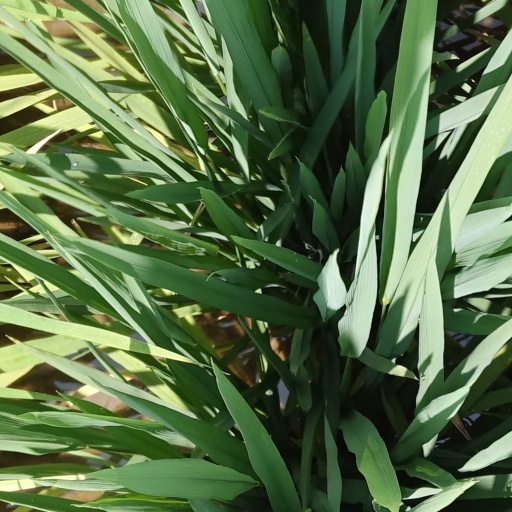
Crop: rice